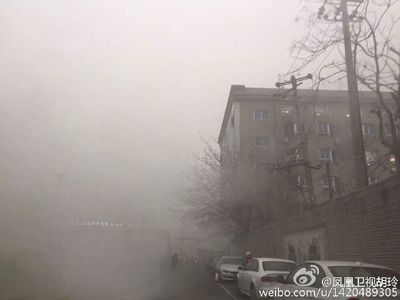
Weather: foggy or hazy